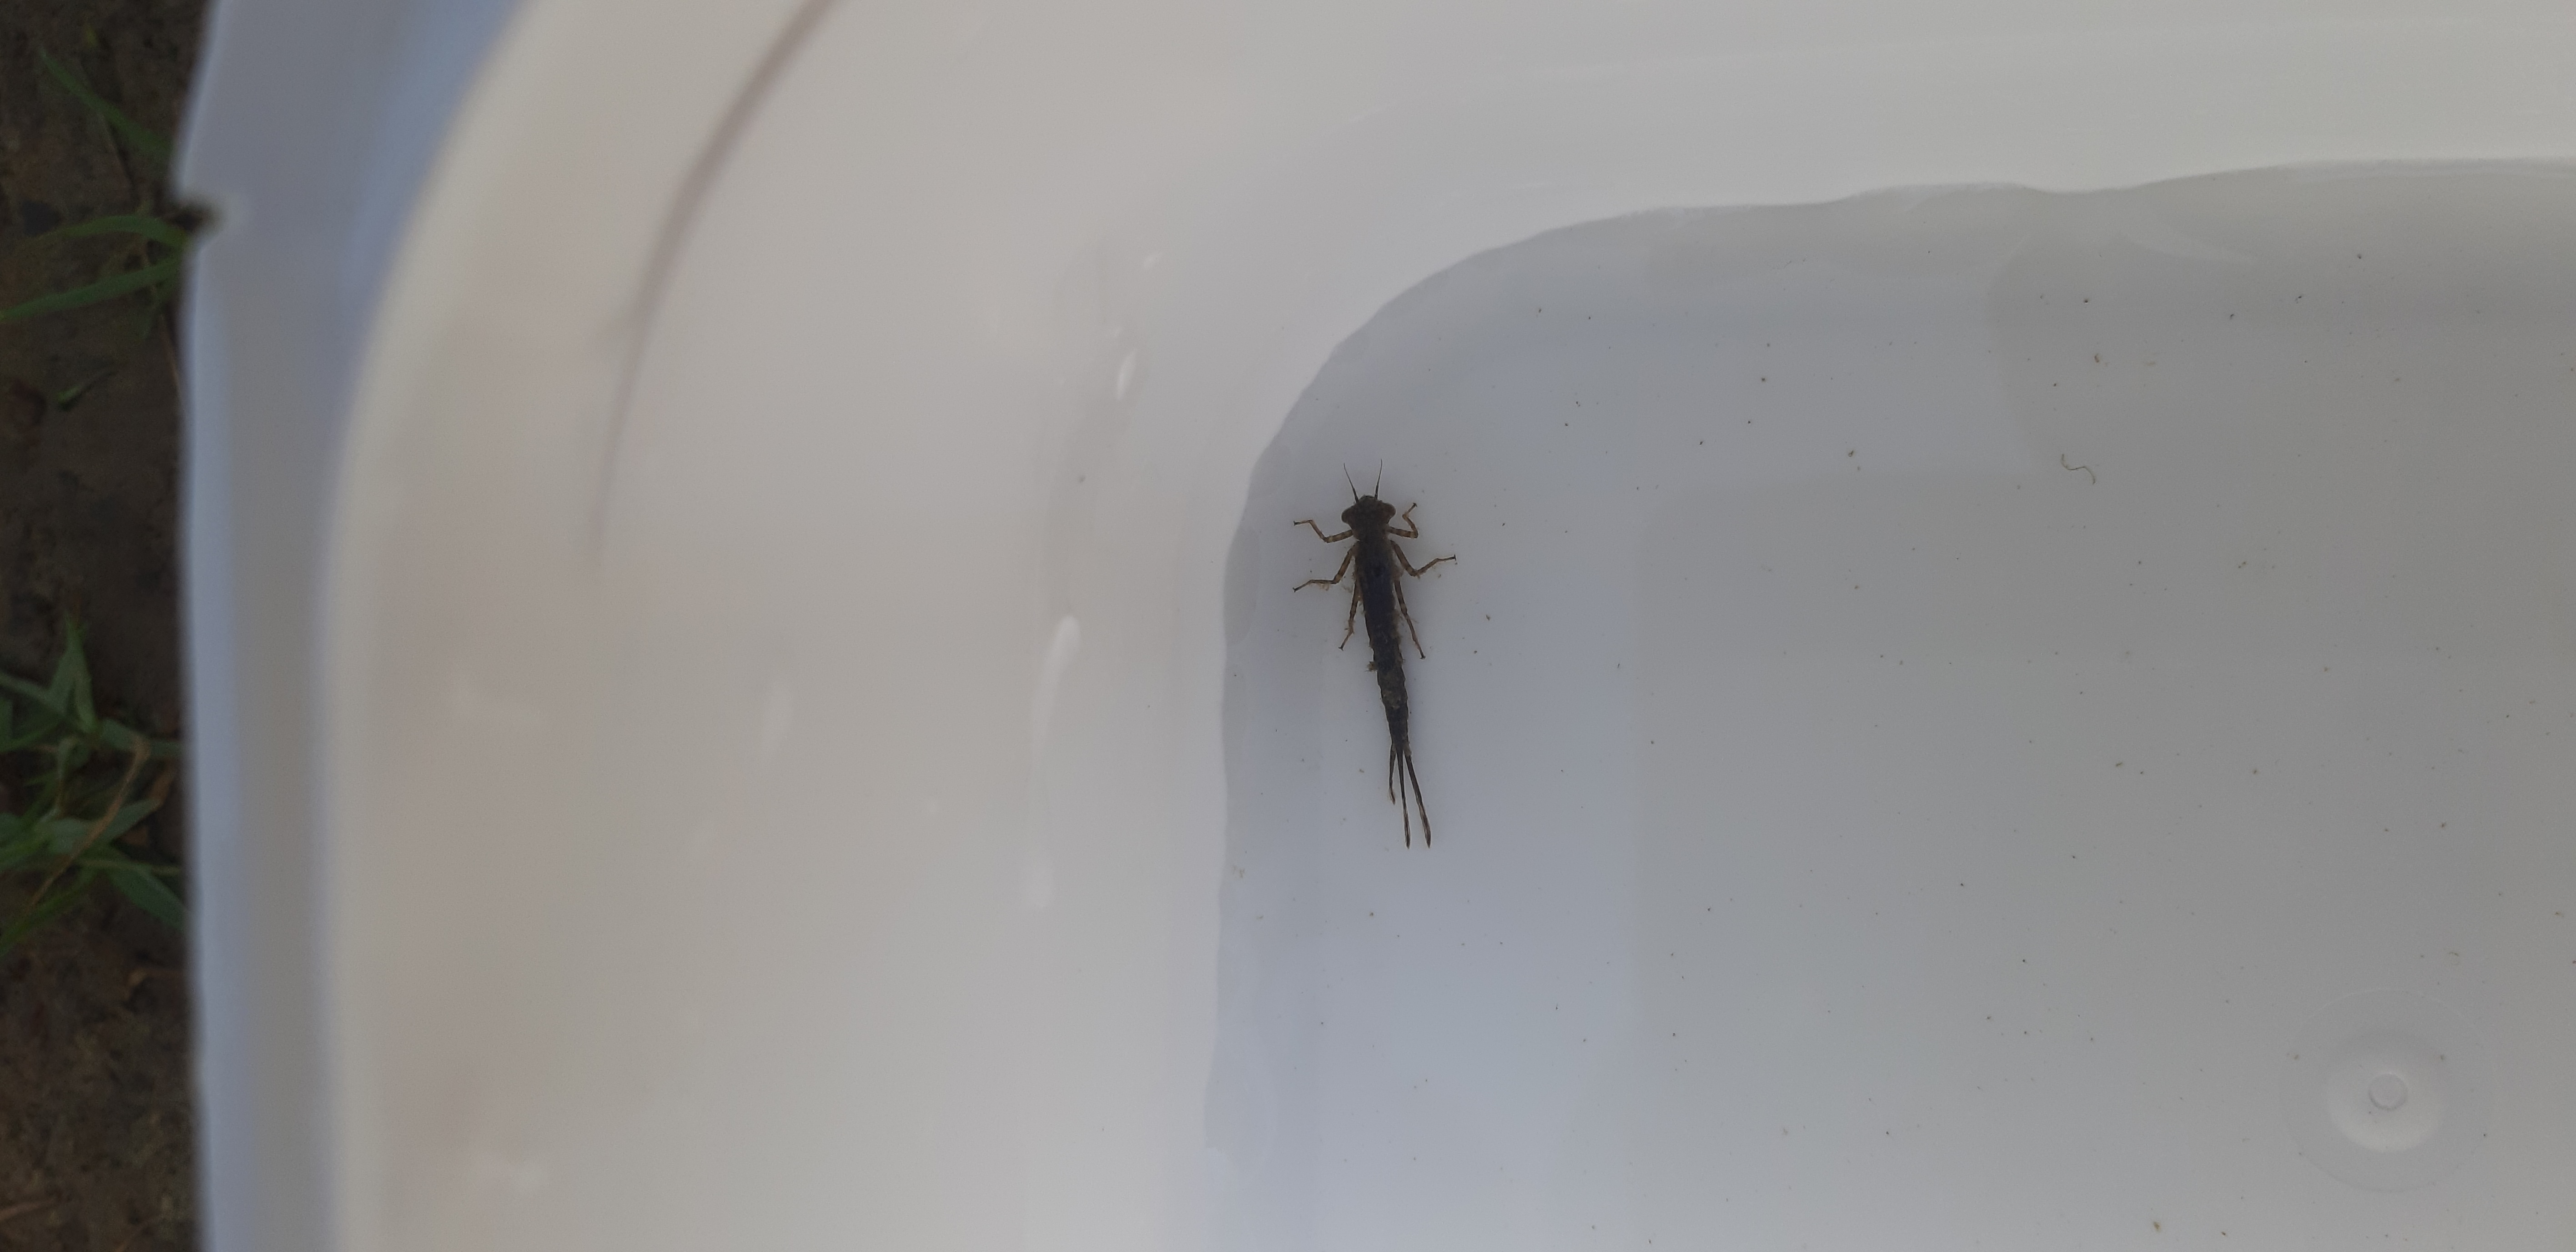
Macroinvertebrate group: damselflies